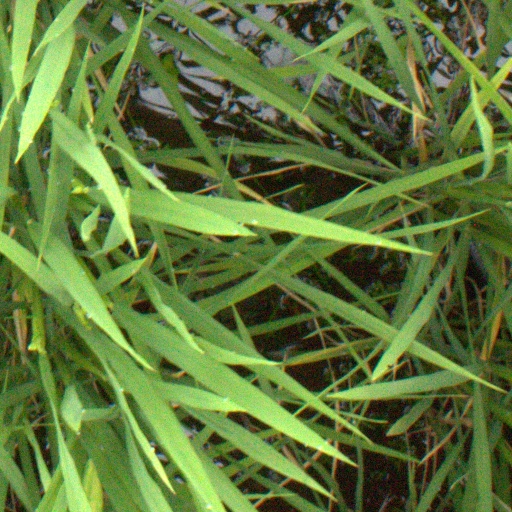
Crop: rice